Ravi Chopra

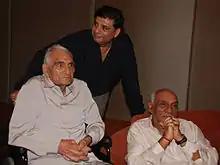
Ravi with his father B.R. Chopra (left) and uncle Yash Chopra in 2008 on the re-release of 1957 film "Naya Daur" in Mumbai

On 23 October 2012, he was diagnosed with a severe lung ailment and was discharged from Breach Candy Hospital after a week. "He was discharged from hospital on October 26," hospital sources said, without going into details. He was being treated for lung cancer at CMC Vellore. Chopra died on 12 November 2014 at Breach Candy Hospital in Mumbai where he had been admitted a few days earlier for a lung ailment. He was 68 years old, and survived by his wife and two children.